Jerusalem Delivered

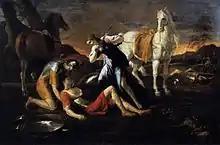
"Tancred and Erminia" by Nicolas Poussin, 1630s

The poem was immensely successful throughout Europe and over the next two centuries various sections were frequently adapted as individual storylines for madrigals, operas, plays, ballets and masquerades. Upon publication, two thousand copies of the book were sold in a day. For the work's immense popularity as a subject for dramatic settings, see "Works based on..." below.